Providence Park

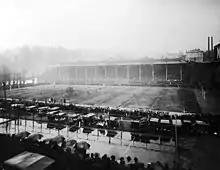
"Civil War Game" held at Multnomah Stadium in 1908

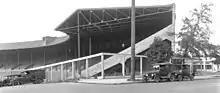
The stadium photographed from the street in 1930

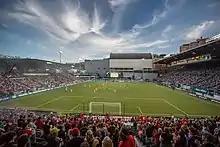
Soccer game at Providence Park in May 2014

Since 1893, the site had been home to Multnomah Field, which consisted of sports fields with various grandstands. Before the MAC developed the site as an athletic field, it was a large Chinese vegetable garden, supplying produce to much of Portland. In 1912, the distinctive Multnomah Athletic Club, which currently borders the south end of the stadium, was constructed. The overarching stadium was completed in 1926 for $502,000, and named "Multnomah Civic Stadium" after the club.